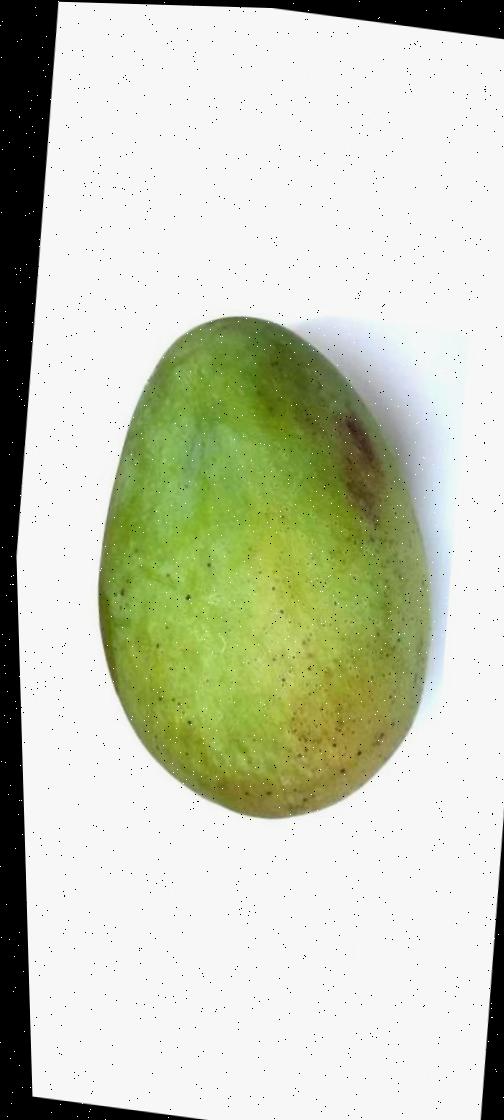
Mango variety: Fazli Shurmai